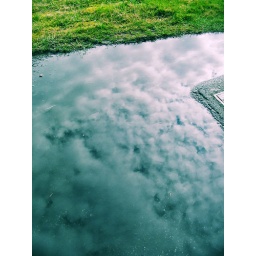
I jumped off the green grass, and landed in the sky